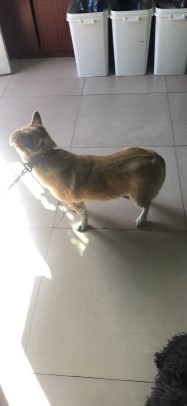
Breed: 3336-n000121-chinese_rural_dog